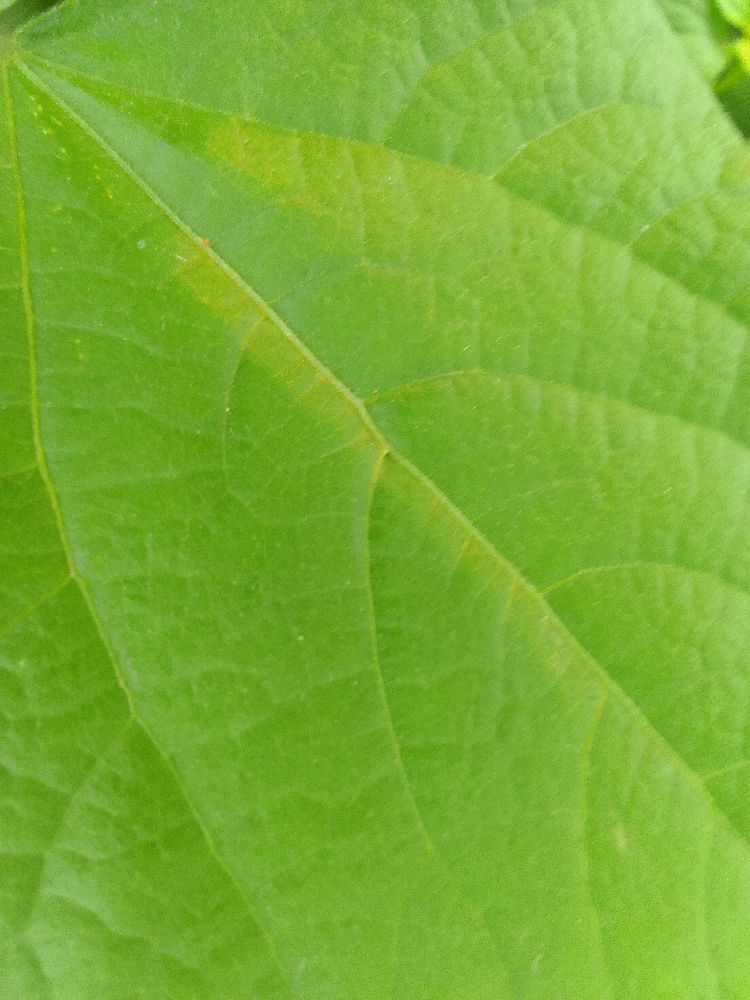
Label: healthy